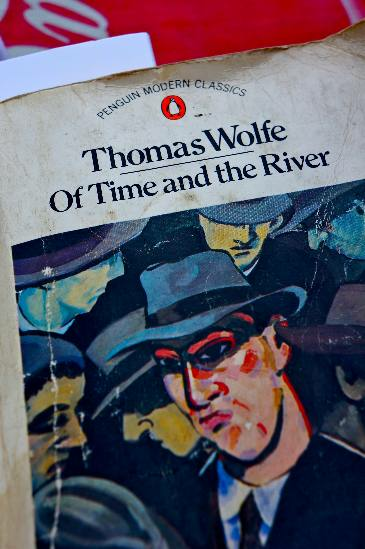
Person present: No